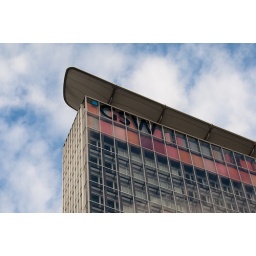
office building in berlin mitte